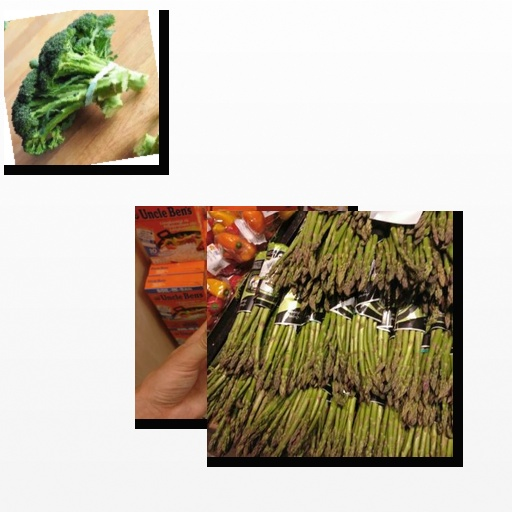
Food items: asparagus, broccoli, blueberry_soyghurt